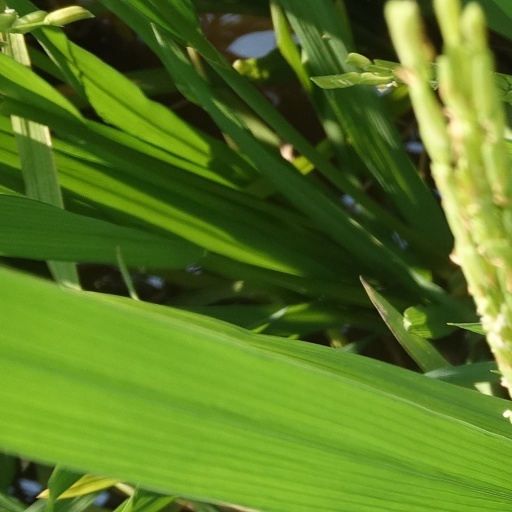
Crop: rice